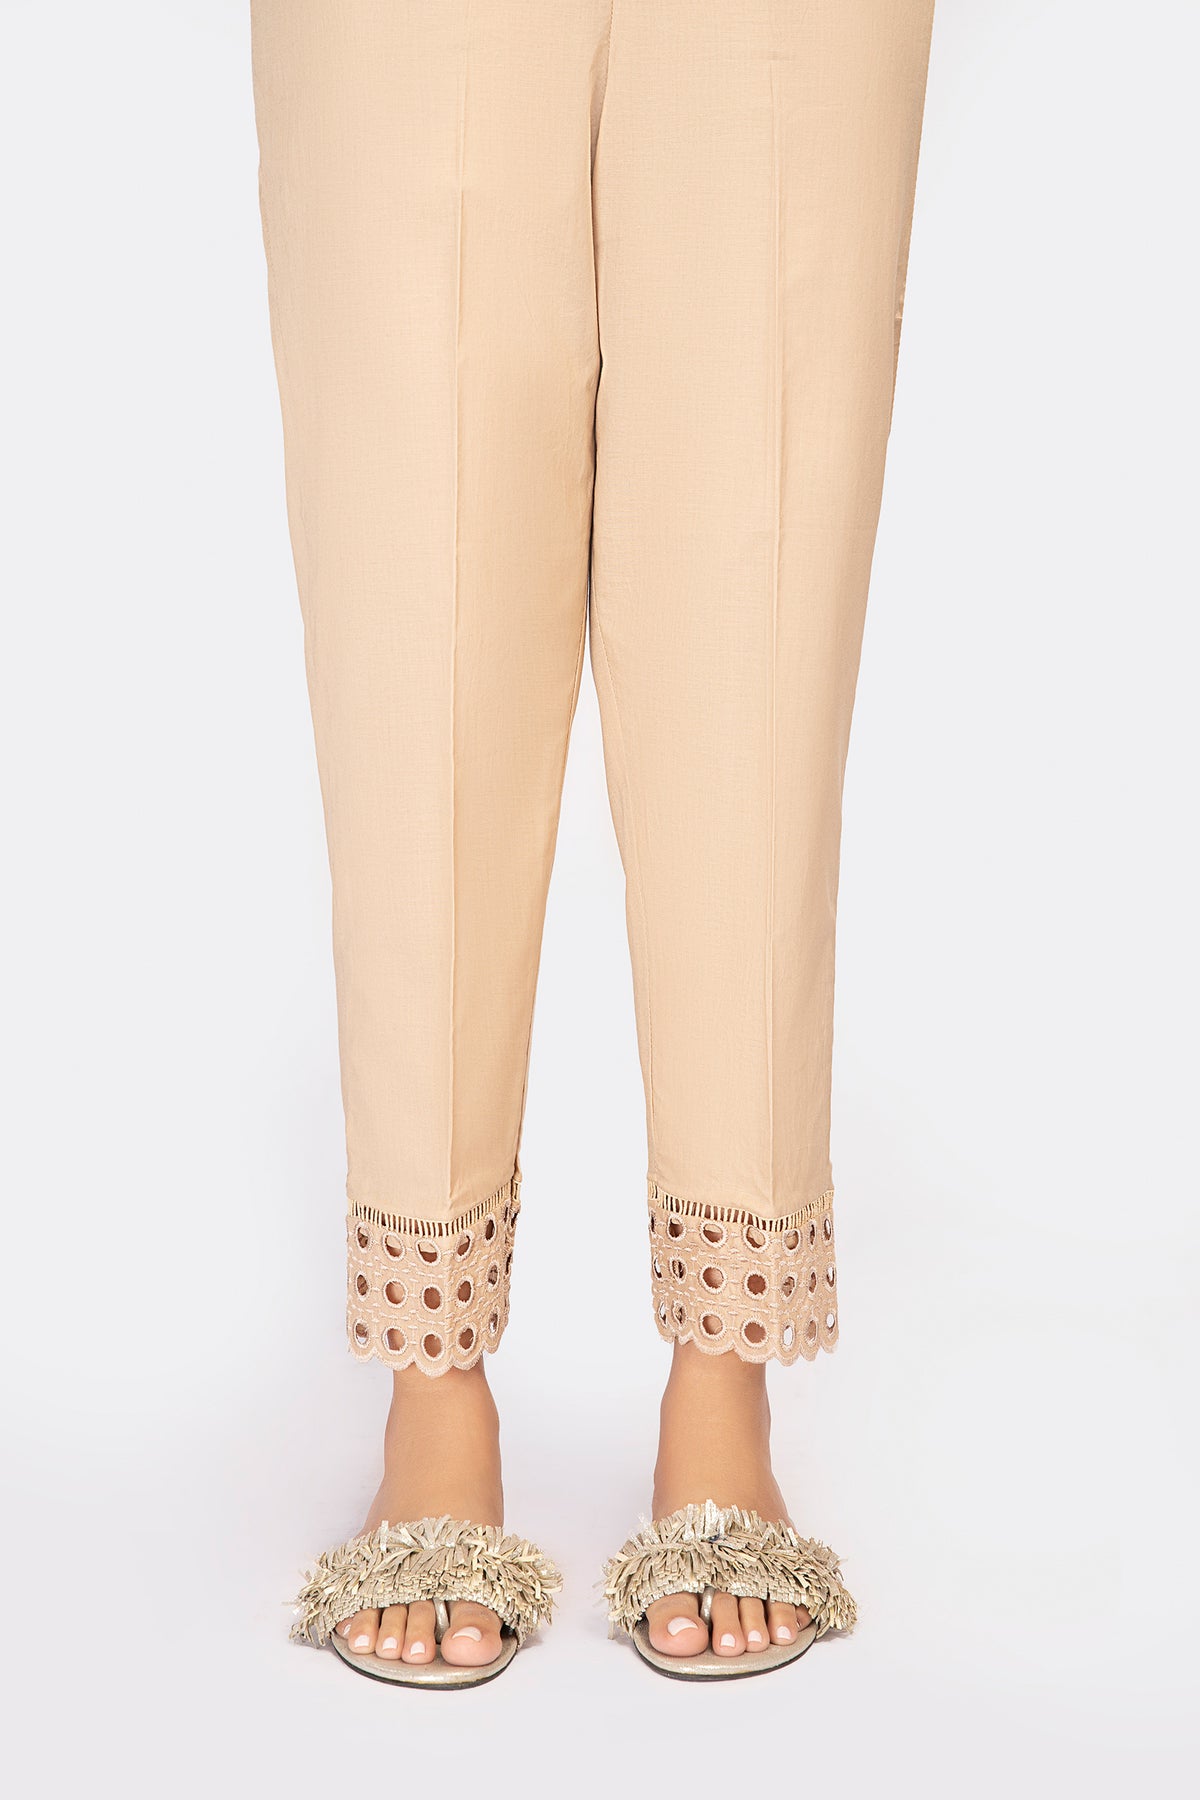
beige embroidered detail pants